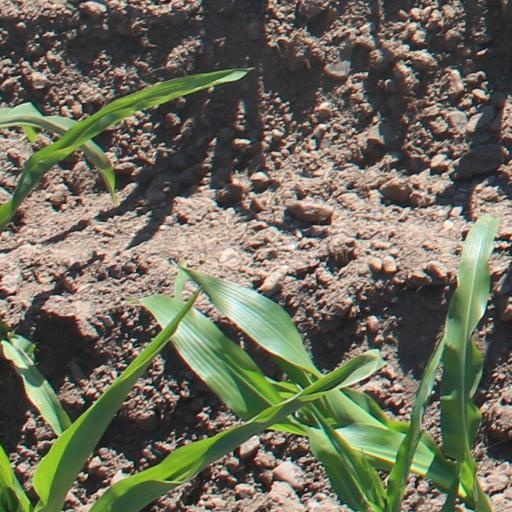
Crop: maize; corn